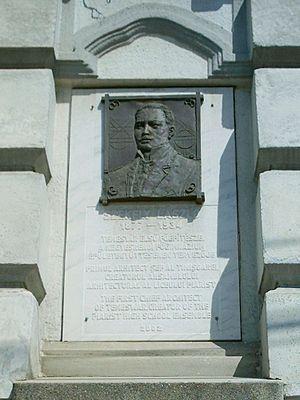
Székely László, architecte, bas-relief sur le «Lycée des Piaristes» en Timisoara, Roumanie. Română: Székely László, arhitect, basorelief pe „Liceul Piarist” din Timişoara, România."